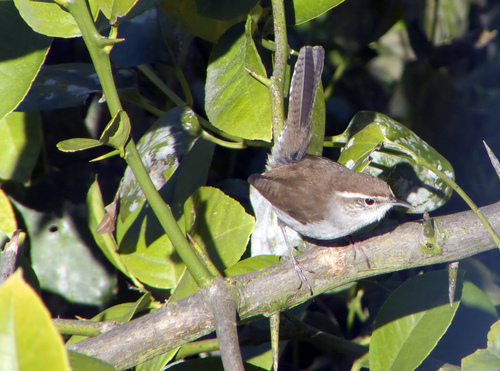
a bird with a very small head and bill with black eyes, a white breast, and brown rectrices
this stout bird has a white breast and light brown back with speckled rectricles.
the bird has light grey colored breast and throat with a brown covert and crown.
this brown bird has a white breast, long pointy beak and long rectrices.
bird with small pointed bill, white eyebrow, red crown, and gray breast.
this brown bird has a tail that's sticking upwards and a light gray throat, breast and belly.
the small bird is brown in color with a white chest.
small brown bird with white stomach.
this bird has a brown crown, brown primaries, and a grey belly.
this bird has a white eyebrow beneath a head topped with brown.
Species: Bewick Wren